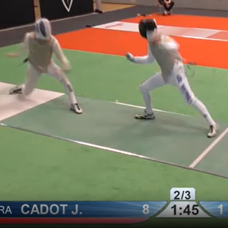
Label: Resized Point